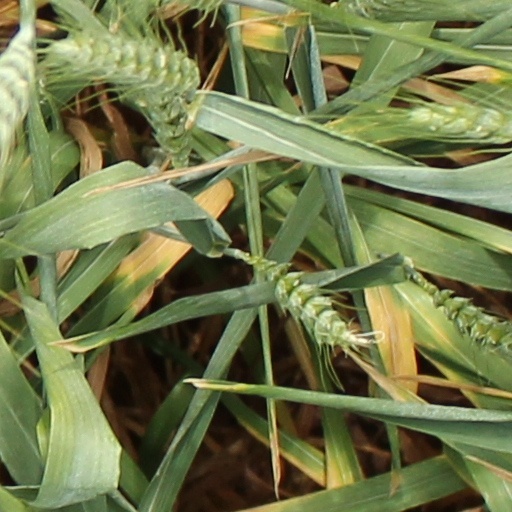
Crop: wheat